Farmer's National Bank and W.H. Hughes Slate Company Office

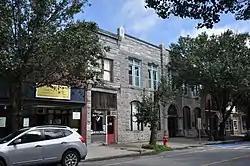

Farmer's National Bank and W.H. Hughes Slate Company Office, also known as the Granville Town Hall, is a historic commercial building located at Granville, Washington County, New York. The original section was built in 1891, and expanded twice between about 1912 and 1943. It is a two-story, five-bay, cut limestone and brick building with a Romanesque style arched entrance. It has housed Granville town offices since about 1945.